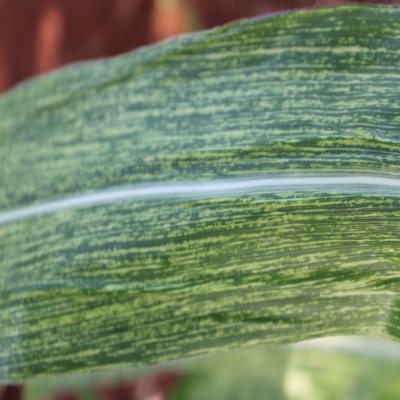
Crop: Maize
Condition: streak virus